Angus R. McDonald

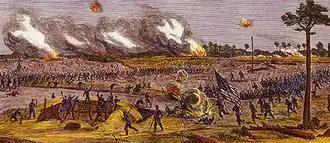
The Storming of Fort Blakeley.

At the outbreak of the American Civil War, Angus R. McDonald enlisted in Company A of the 11th Wisconsin Regiment at Mazomanie on 2 September 1861. Following basic training at Camp Randall in the State Capital of Madison, McDonald served under the command of Colonel Charles L. Harris and repeatedly, "distinguished himself by his gallantry during the operations of the Federal Army in Alabama and Mississippi." Angus McDonald was later described as, "a very large and powerful man, and brave almost to the point of temerity." He was promoted to 1st Lieutenant on 14 July 1864.